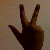
The image shows a hand gesture representing the number 3 in Indian Sign Language.